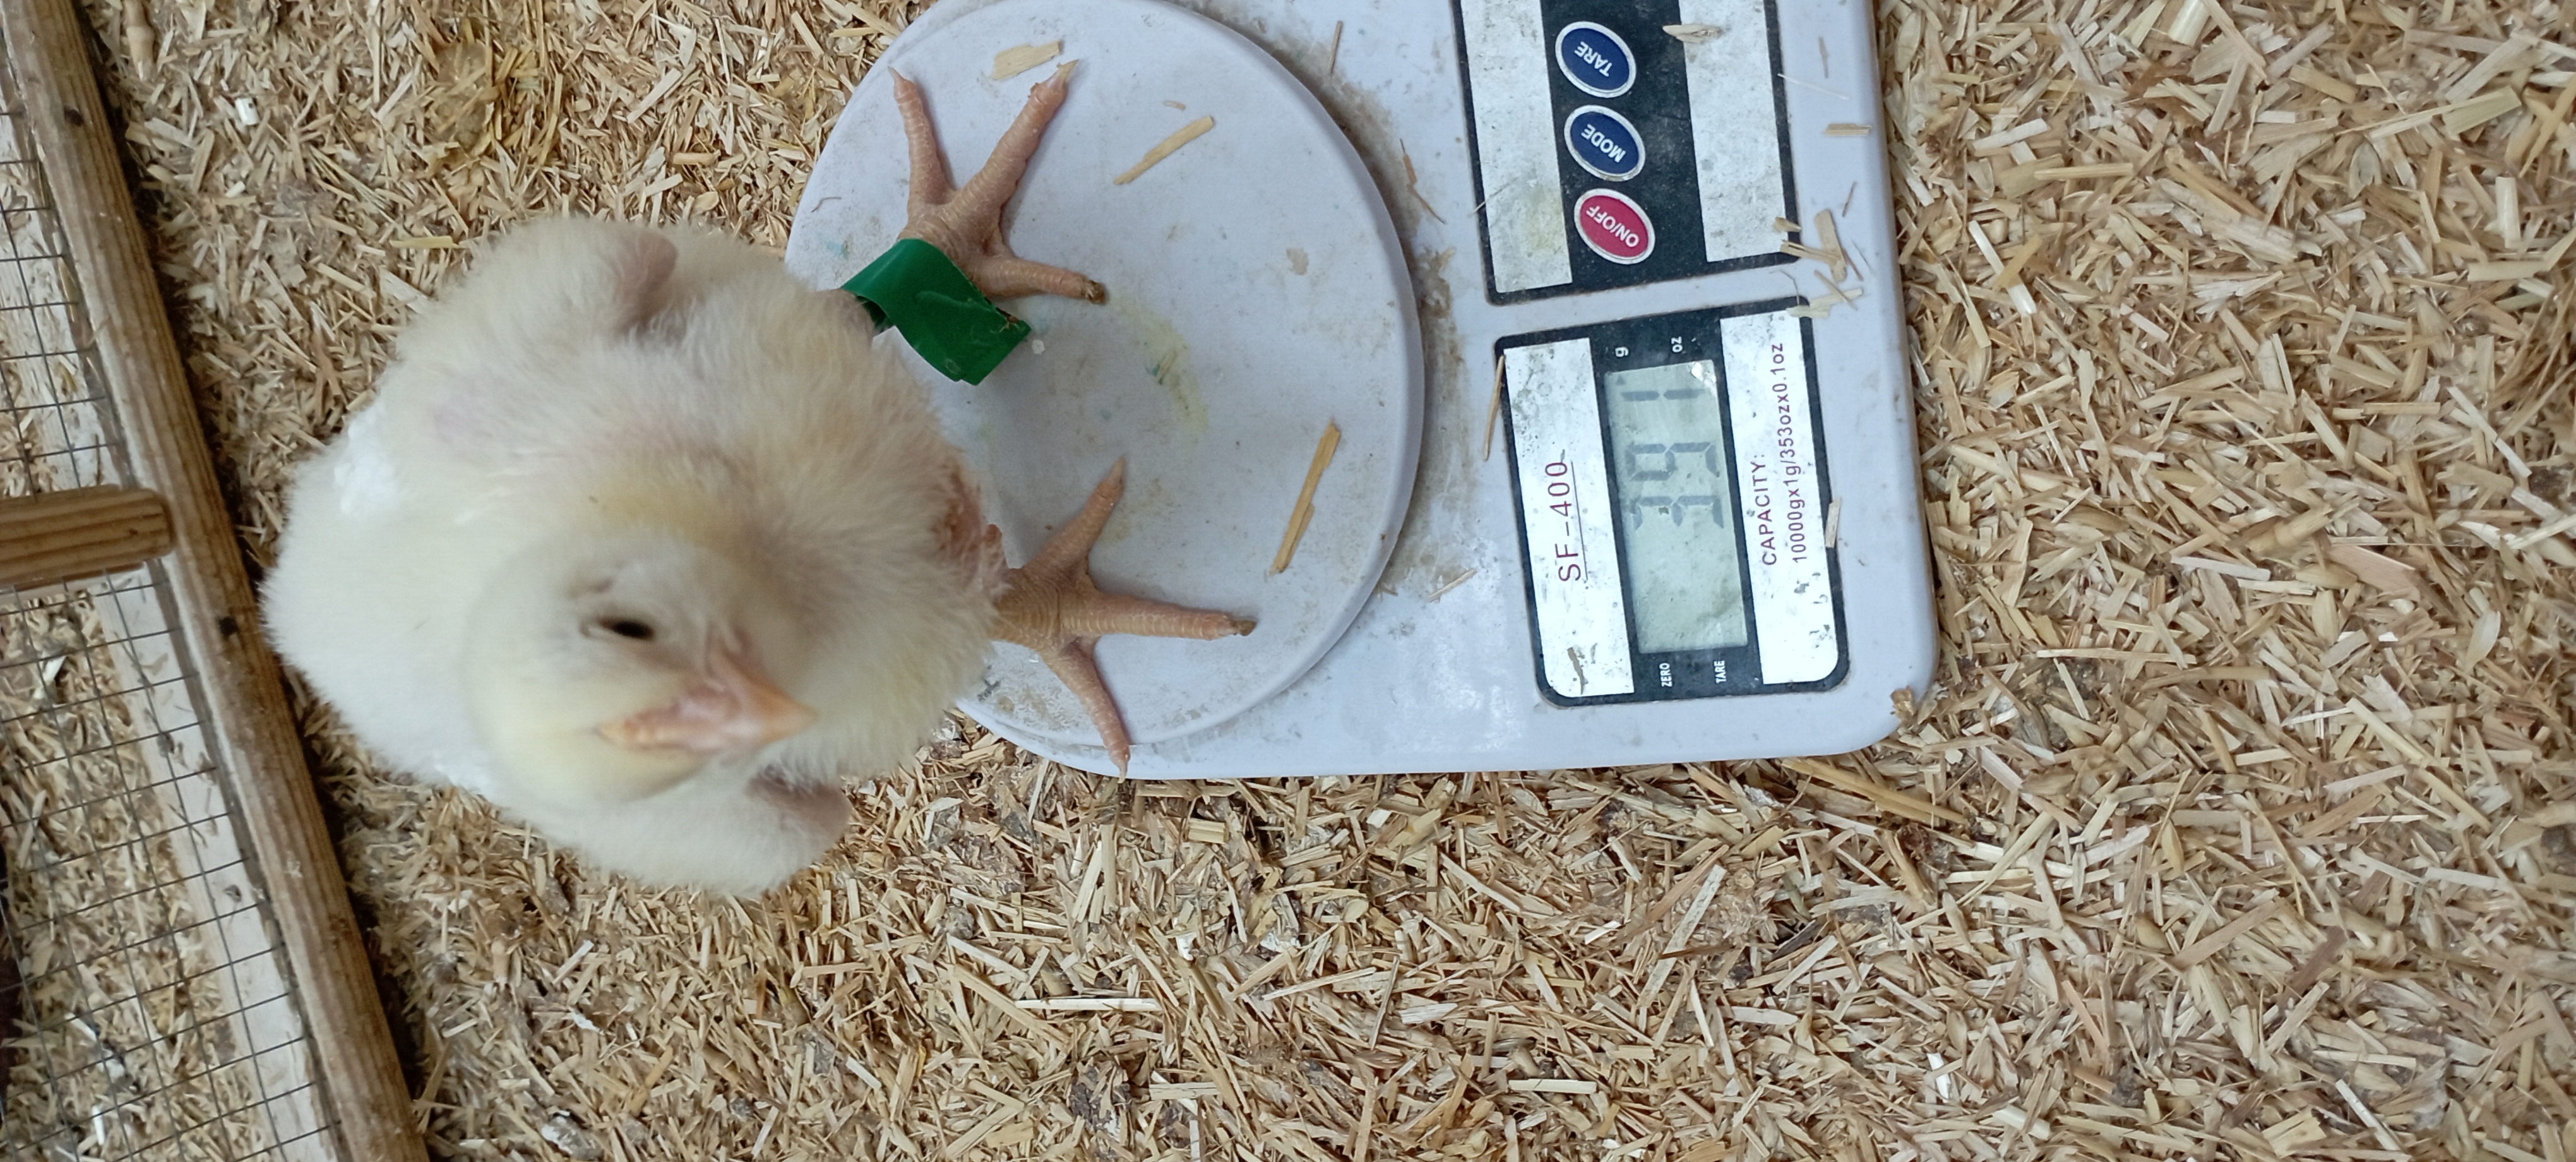
Weight: 391 g